Kanthan – The Lover of Colour

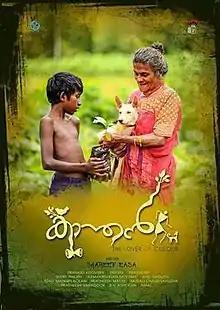
First look poster

Kanthan – The Lover of Colour is a 2018 Indian Malayalam-language drama film written by Pramod Kooveri and directed by Shareef Easa. It is produced by Shareef Easa under the banner of Rolling Pix Entertainment and has Prajith and social activist Daya Bai in the lead roles. The film won the 2018 Kerala State Film Award for Best Film. The film was released OTT in 2021.